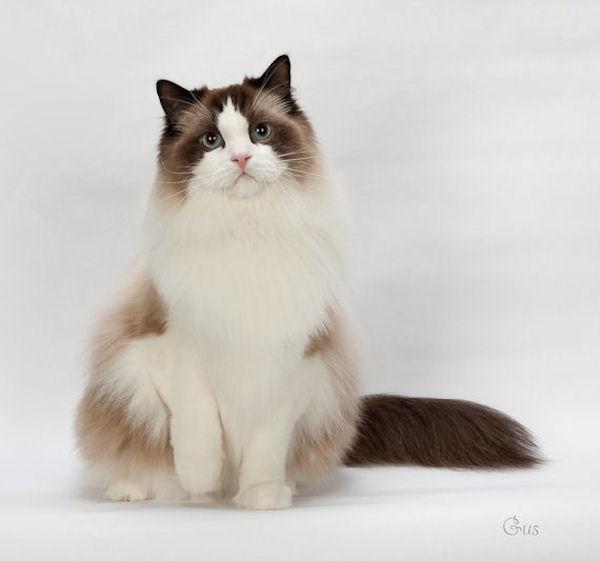
Breed: Ragdoll